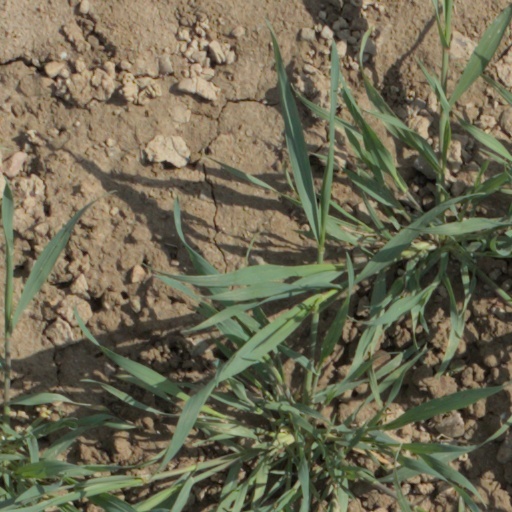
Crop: wheat